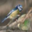
Label: bird